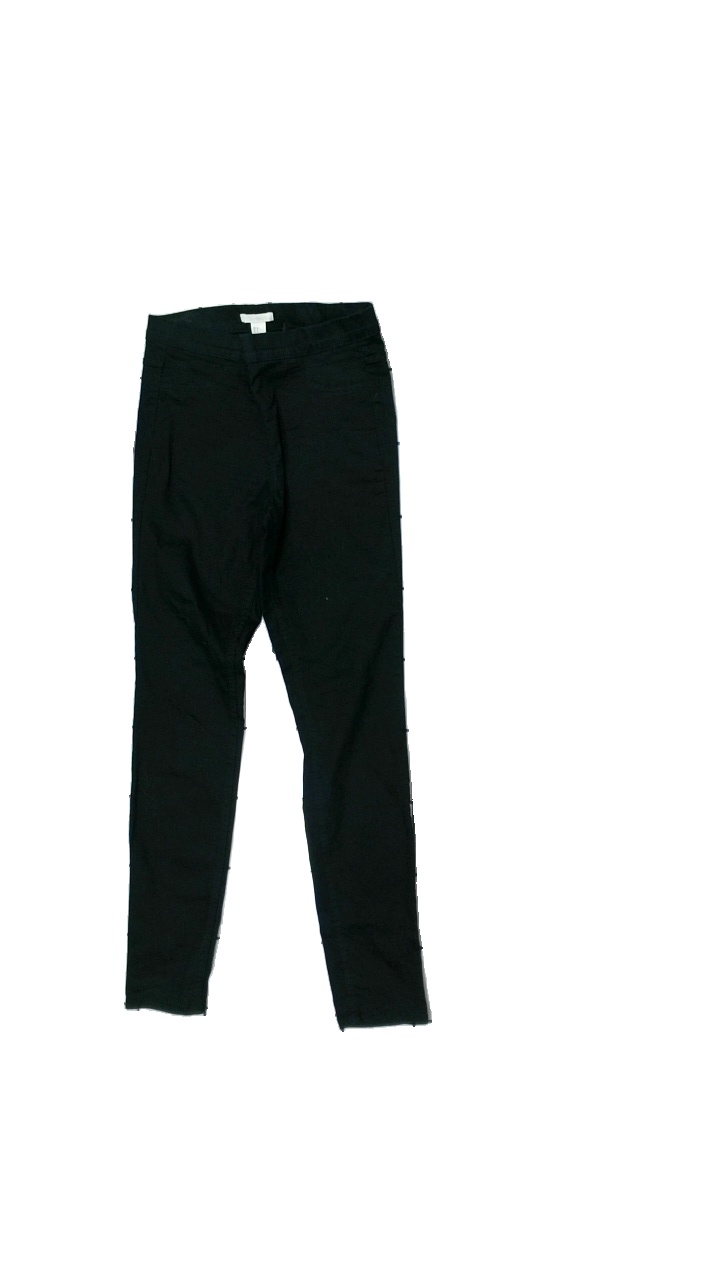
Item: Jeans (Ladies)
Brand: H&m
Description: tight black jeans
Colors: Black
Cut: Tight
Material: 81% Cotton 19% Polyester
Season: All
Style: Denim
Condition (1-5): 3
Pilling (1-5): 5
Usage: Reuse
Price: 50-100